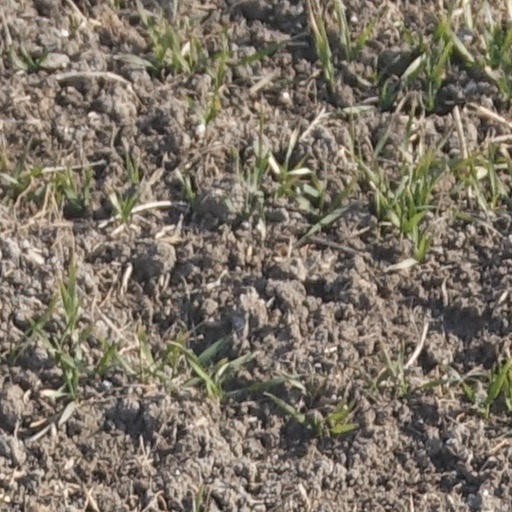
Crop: wheat